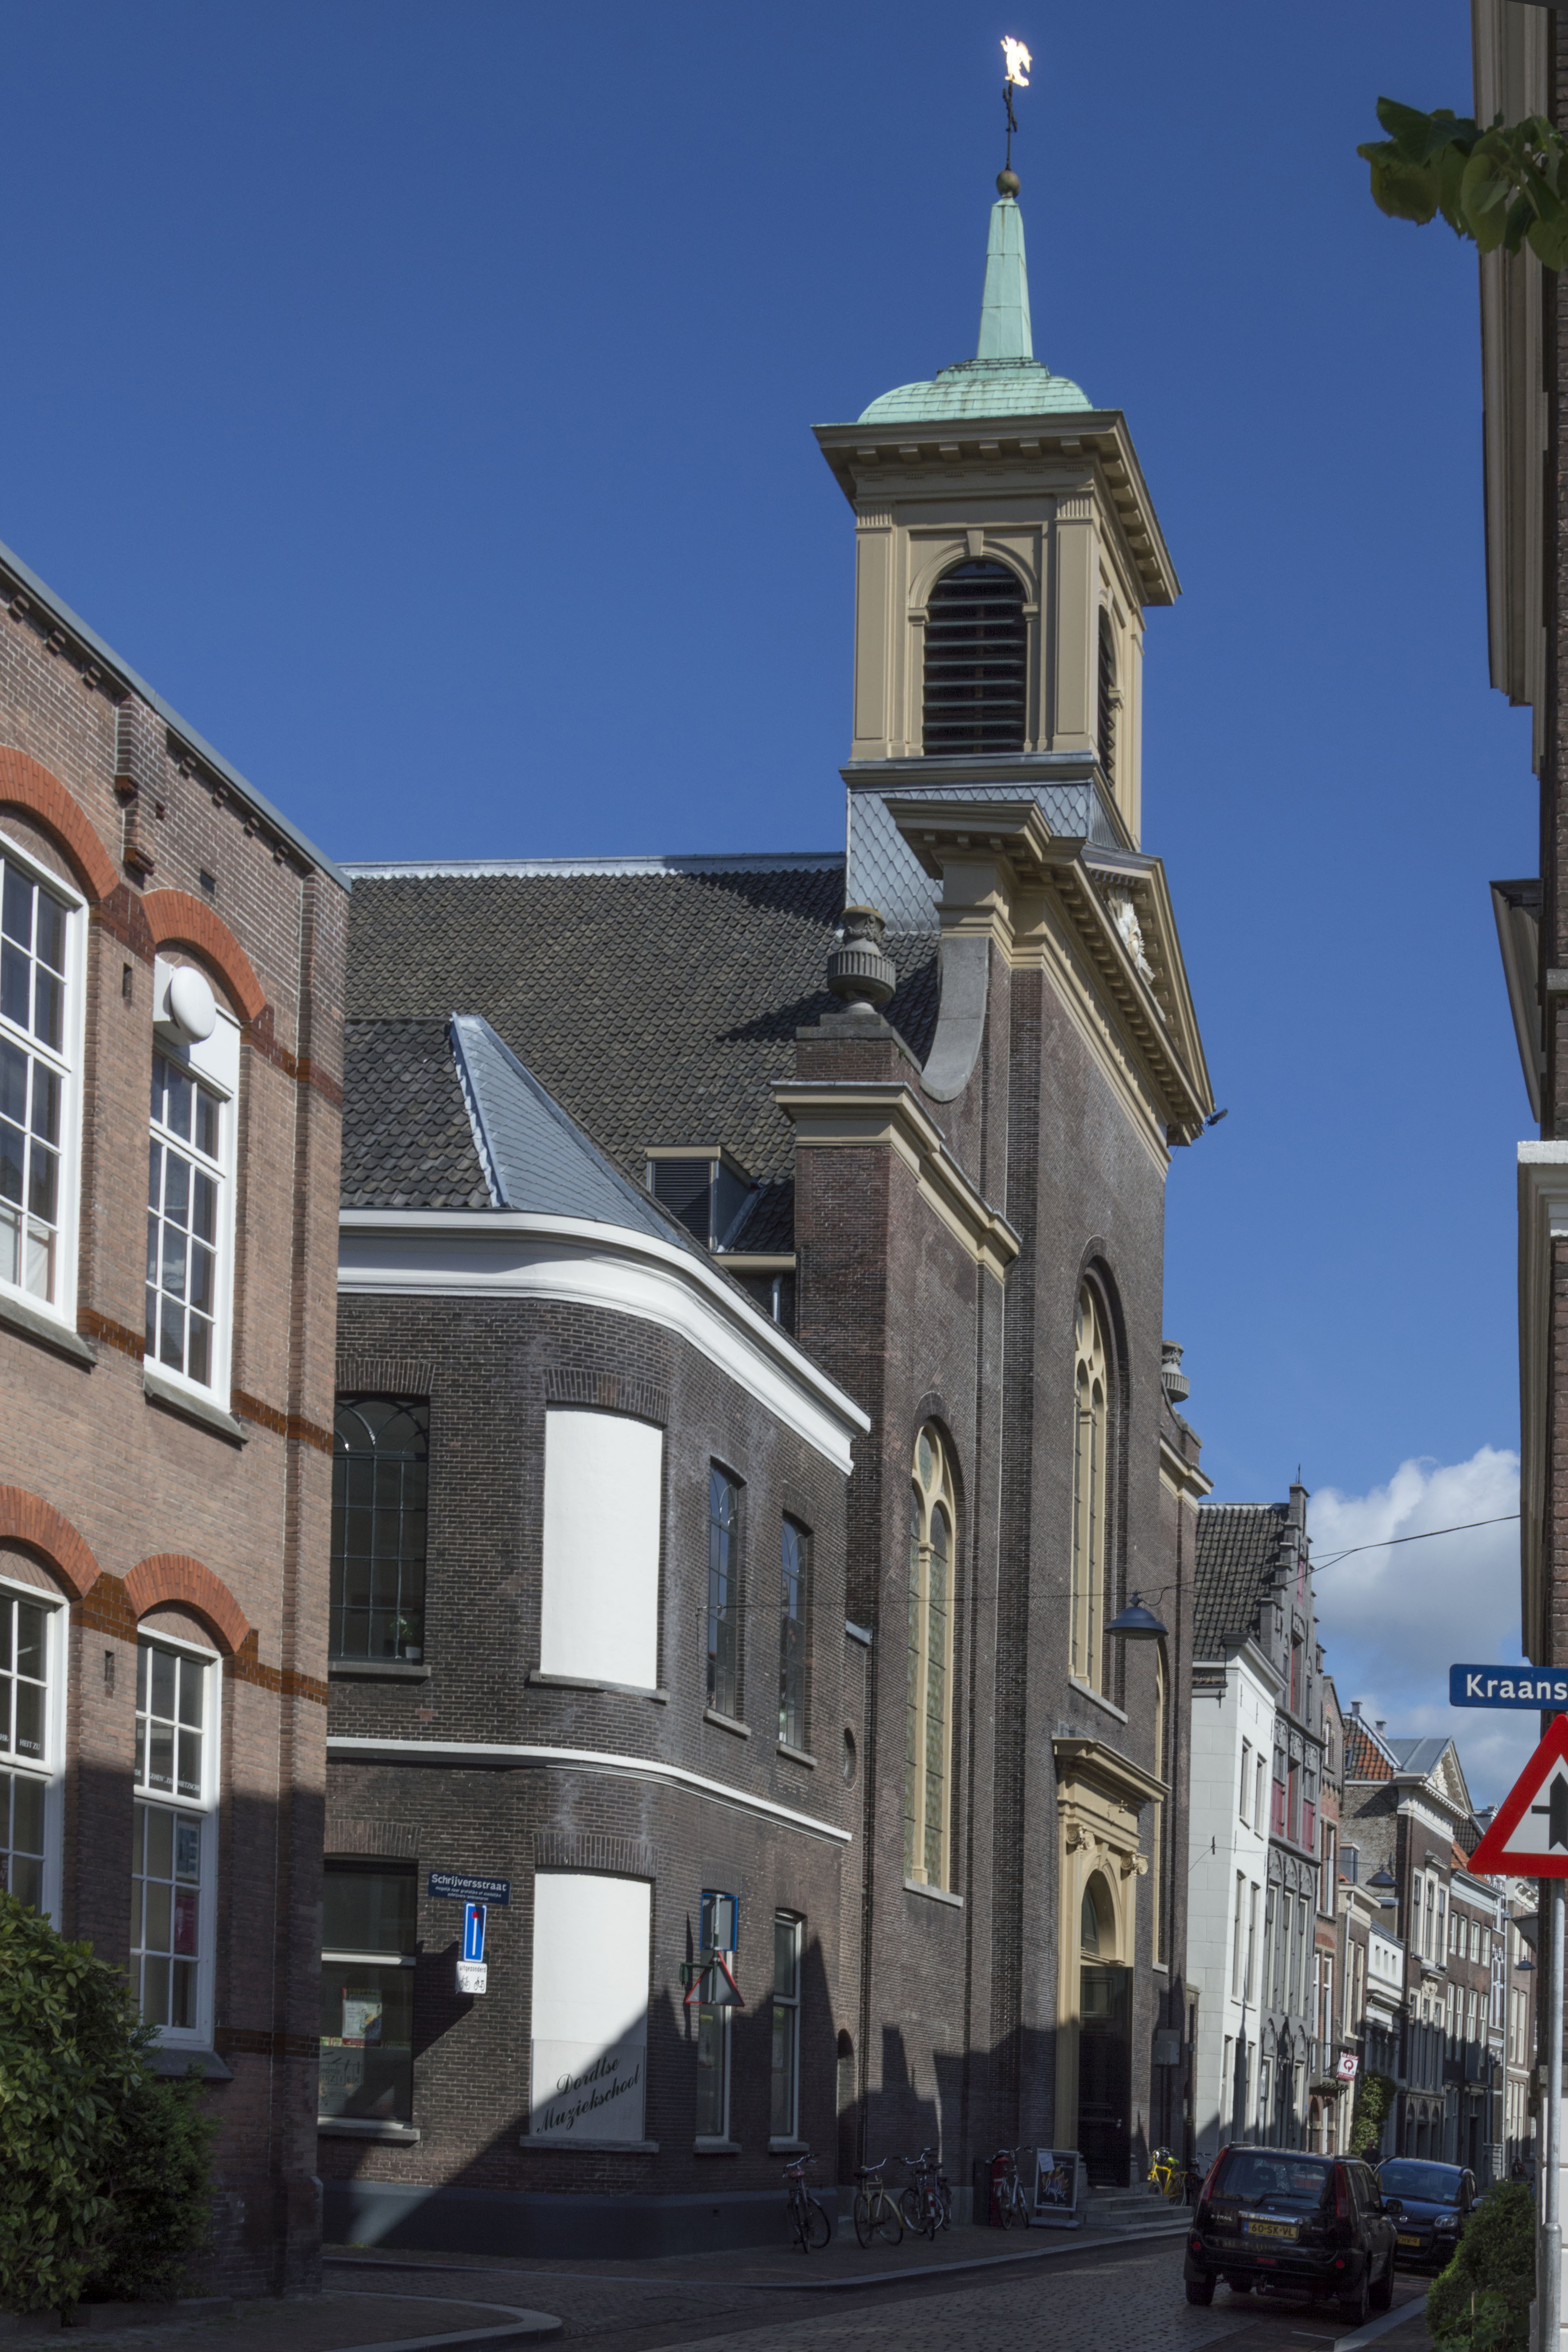
outdoor, architecture, photography, town, van, building, city, urban, photo, cityscape, downtown, tower, landmark, facade, church, nikon, historic, place of worship, bell tower, holland, nederland, netherlands, steeple, dutch, outdoorphotography, picture, photograph, fotos, foto, fotografie, urbanphotography, geheugen, paulvandevelde, pdvandevelde, padagudaloma, landschapsfotografie, dordrecht, stadsfotografie, nederlandinfotos, historisch, stadswandeling, architectuur, pvdvfotografie, pdvandeveldedordrecht, diep, rondjedordt, dedordtevaer, dutchphotography, nederlandsefotografie, dutchphotogaraphy, totallydutch, fotografienederland, hollandsefotografie, fotografieholland, wijnstraat, dordtmonumenteel, fotosdordrecht, fotosvandordrecht, erfgoedcentrumdiep, openmonumentendag, fotovandeweek, dordrechtmonumenteel, neighbourhood, bibelot, human settlement, paulvandeveldedordrecht, regionaalarchiefbeeldbank, regionaalarchiefbeeldbankdiephet